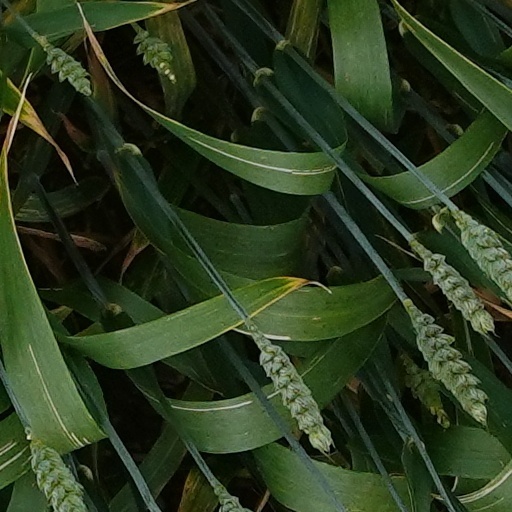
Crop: wheat